Feerwerd

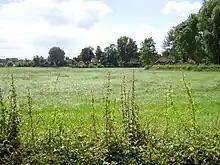
View of the steep edge on the northern side of the double mound

The Middag landscape in which Feerwerd is located was embanked in the 12th century (High Middle Ages). The village then came to lie on a peninsula together with Ezinge and Garnwerd.